Master of the Nets Garden

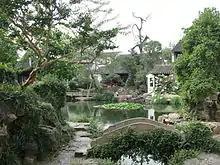
View of the Rosy Cloud Pool with Quietude Bridge in the foreground, Western Garden

The 5,400 m garden is divided into east and west sections. The eastern part consists of residential quarters, while the gardens are located in the western part. Eastern section is the residential area it is a linear sequence of four halls one tower and three courtyards. The western garden is an ensemble of buildings around the 334 m Rosy Cloud Pool. Plants and rocks are used to create views that represent several seasons. It also includes three side courts to the east and south. The two dominant elements of the composition are the Barrier of Cloud grotto, a cypress tree dating from the Ming dynasty, and pine several centuries old. The areas to the south of the Rosy Cloud Pool were used for social activities and the areas to the north were used for intellectual activities. The buildings are laid out in a style called close to the water which is used to give the Rosy Clouds Pool the illusion of great size. Small buildings are set on rocks or piers directly over the water surface while large buildings are separated from the pool by yards planted with trees to obscure their size.